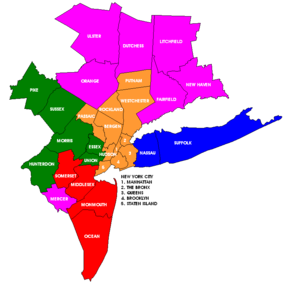
New Yorks storbyområde / Definitioner / Metropolitan Statistical Area
Counties for New York–Newark–Bridgeport, NY–NJ–CT–PA Combined Statistical Area